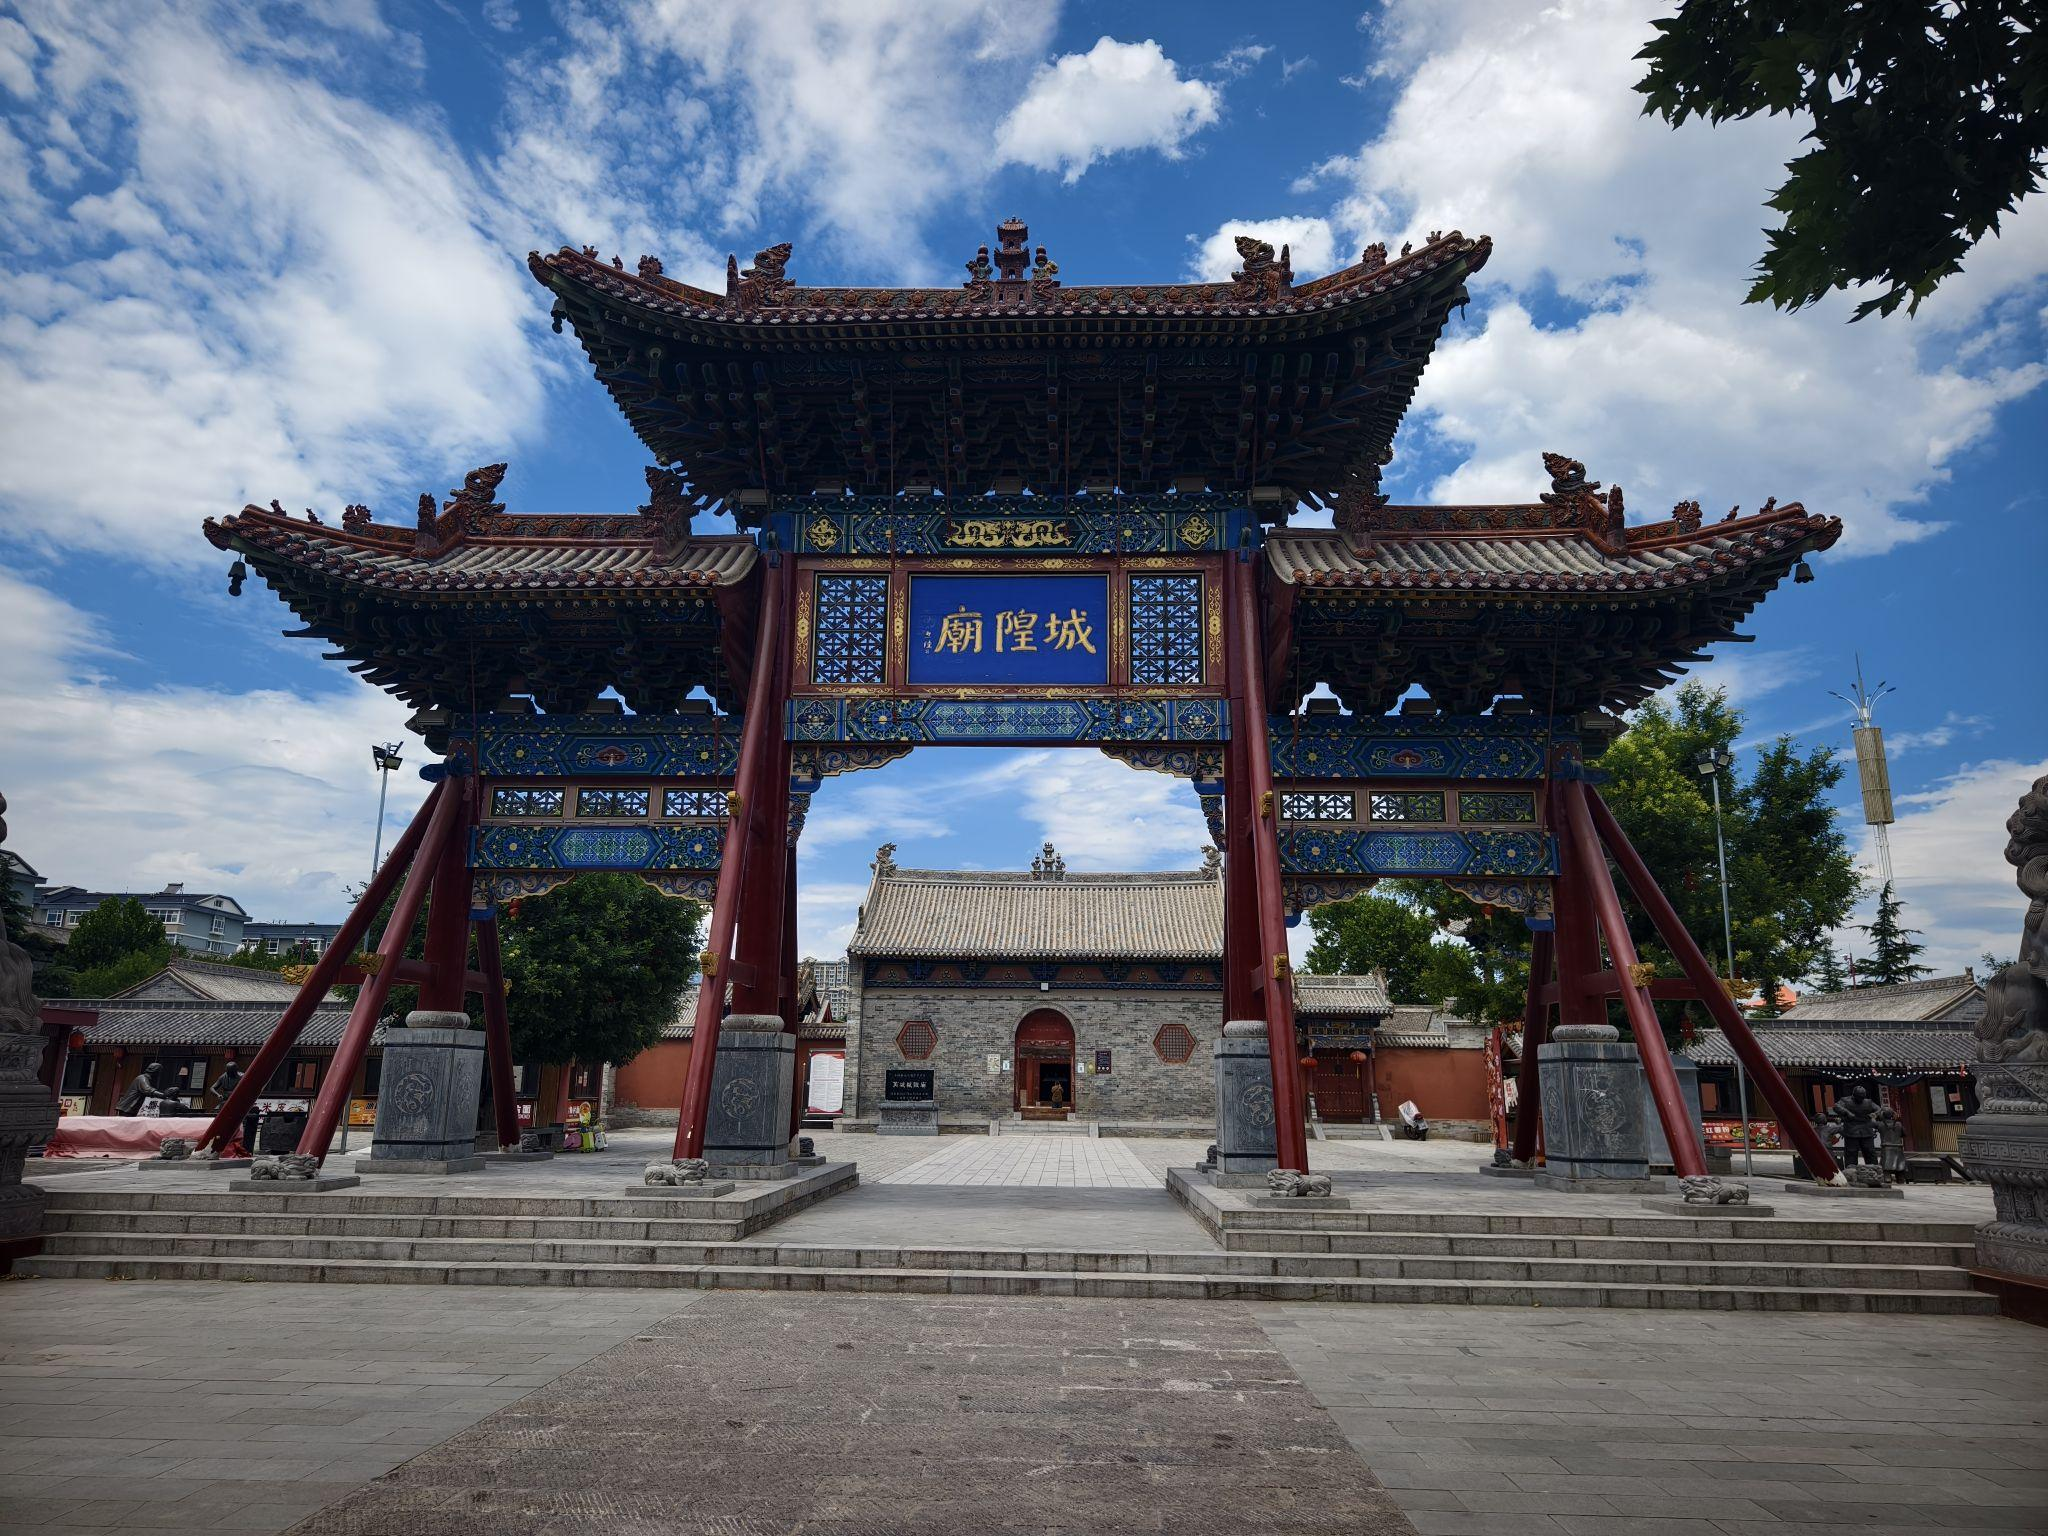
地标名称：芮城城隍庙
所在城市：运城市·芮城县